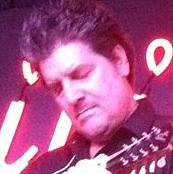
Age: 50